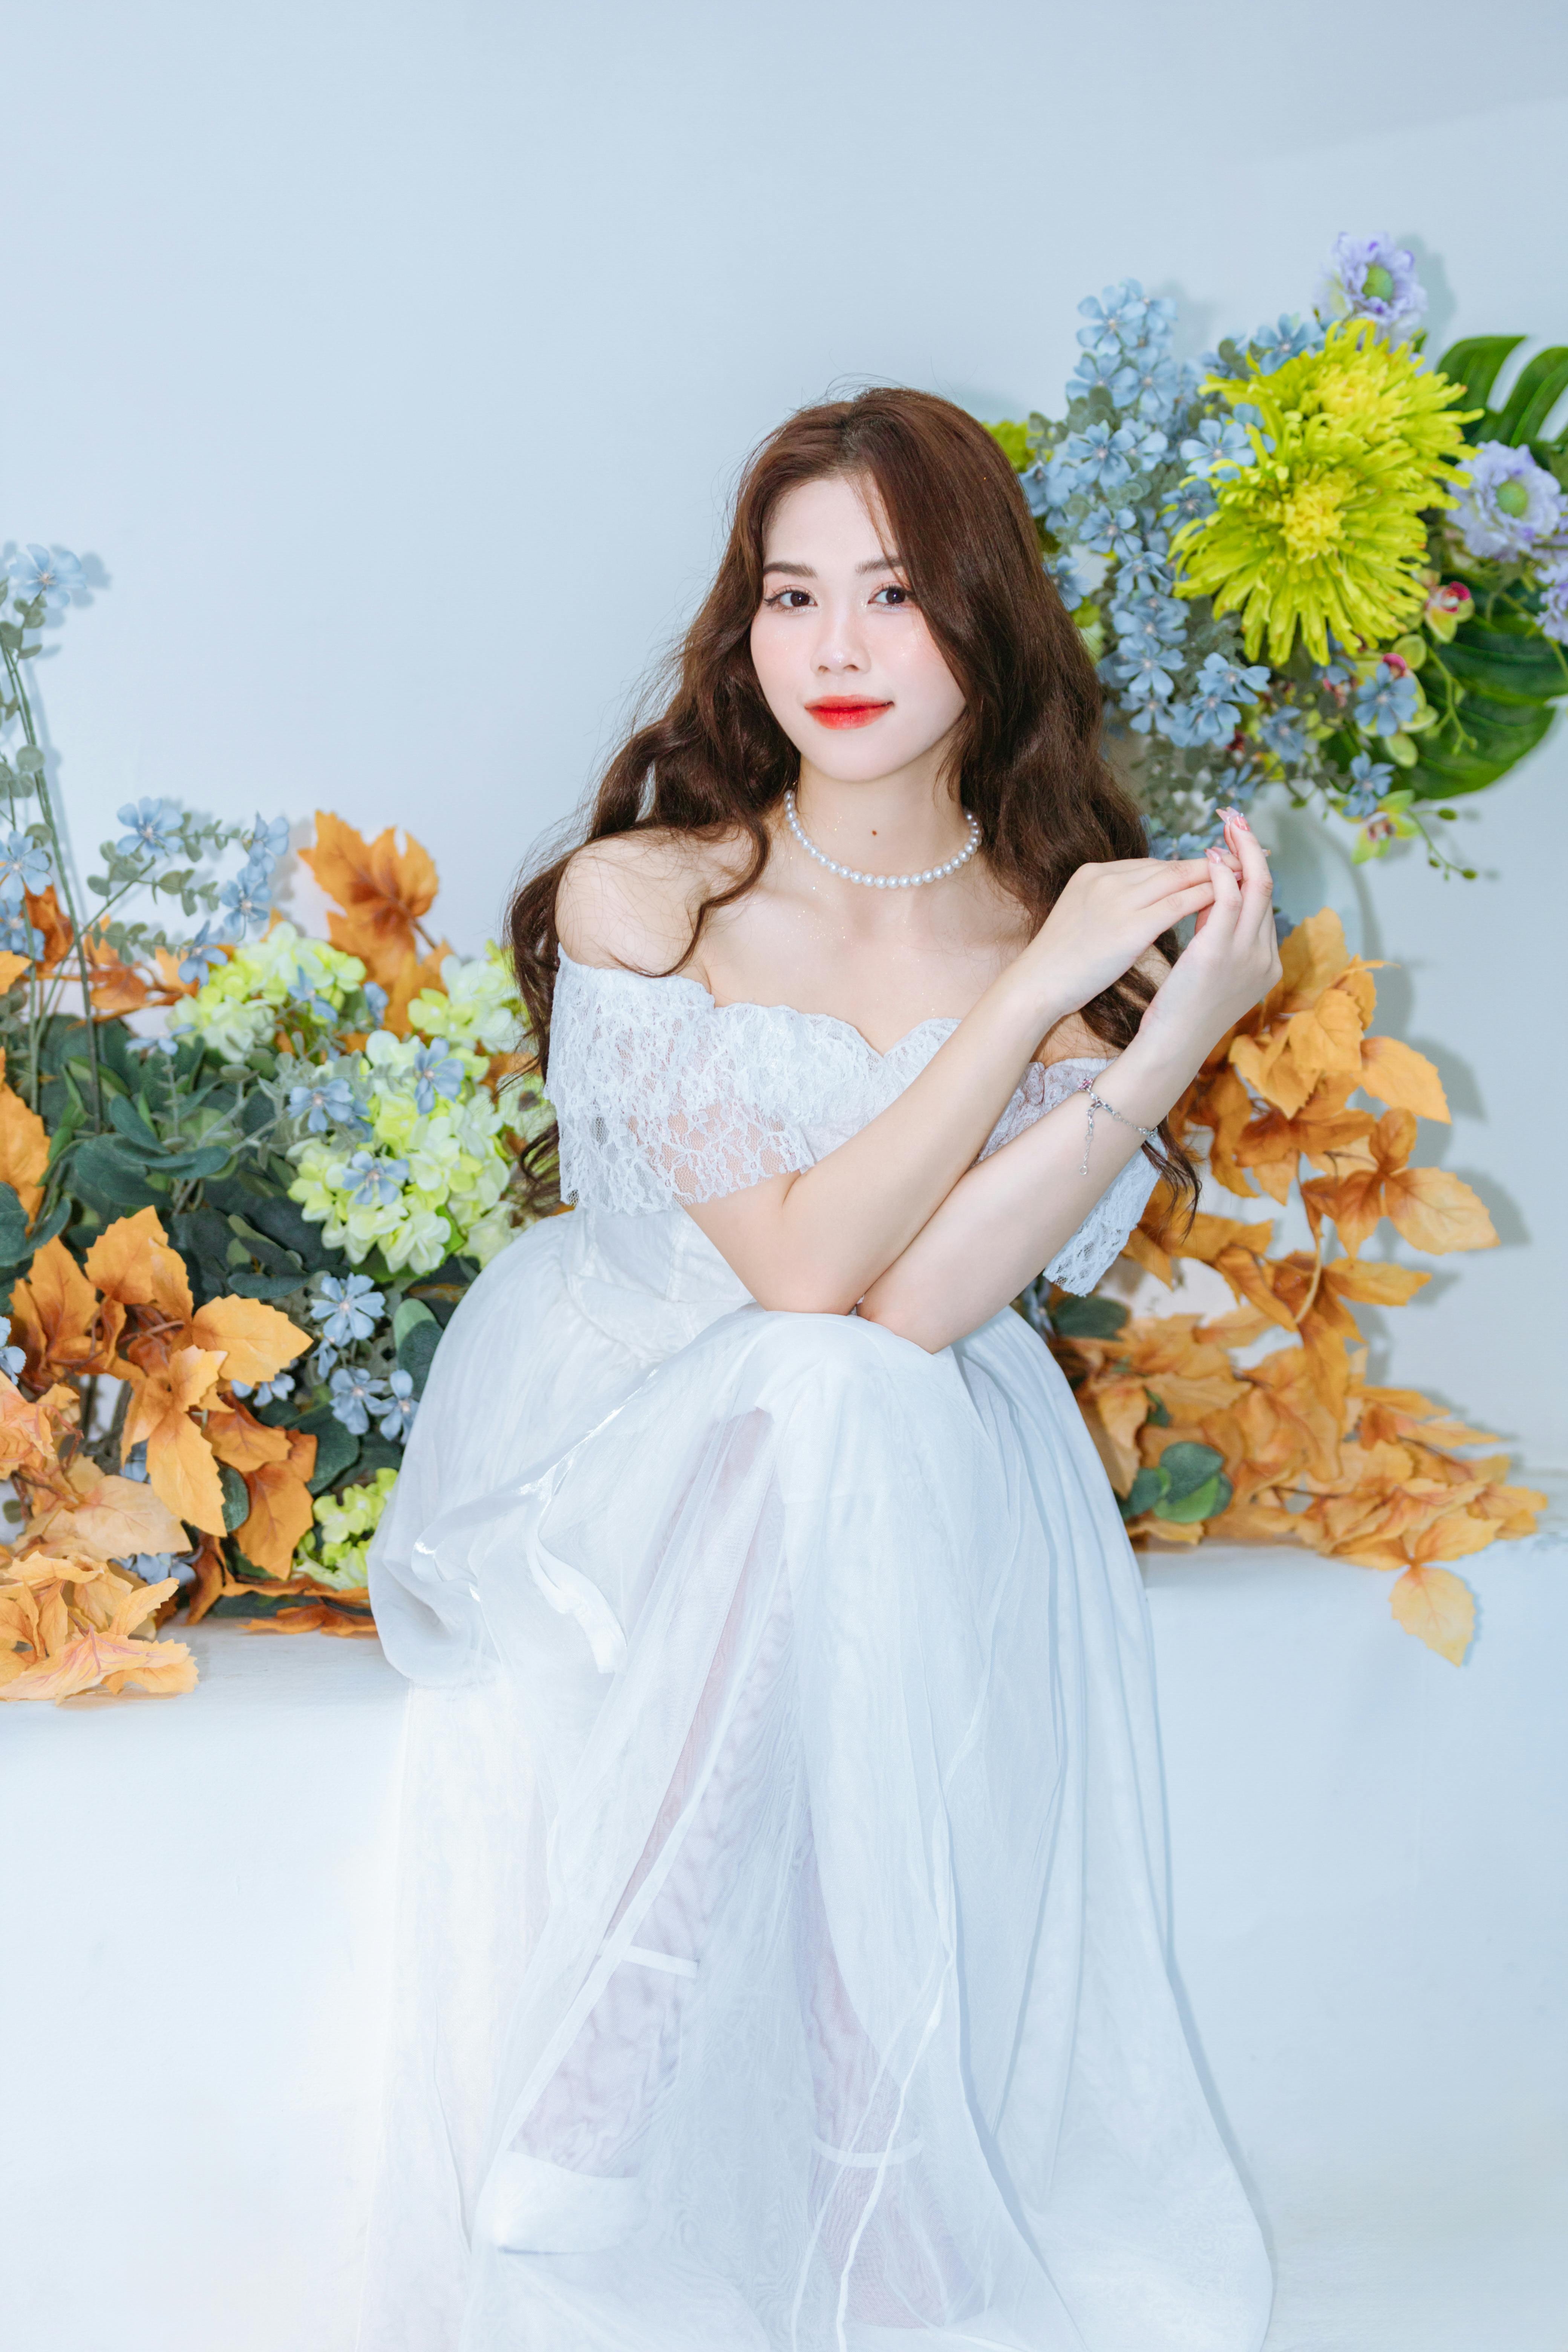
woman, hair, hand, flower, arm, plant, dress, petal, wedding dress, People in nature, One piece garment, flash photography, happy, waist, bridal party dress, day dress, Strapless dress, bridal clothing, gown, flower arranging, fashion design, formal wear, bouquet, long hair, bridal accessory, event, fashion model, peach, brown hair, cut flowers, haute couture, grass, cocktail dress, floral design, fashion accessory, sitting, floristry, headpiece, abdomen, portrait photography, photo shoot, portrait, sunflower, costume, wildflower